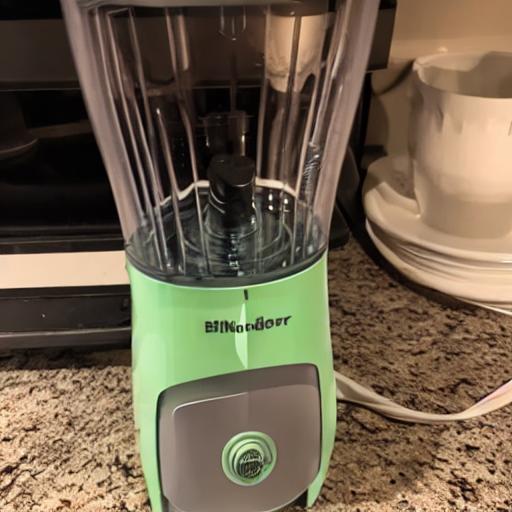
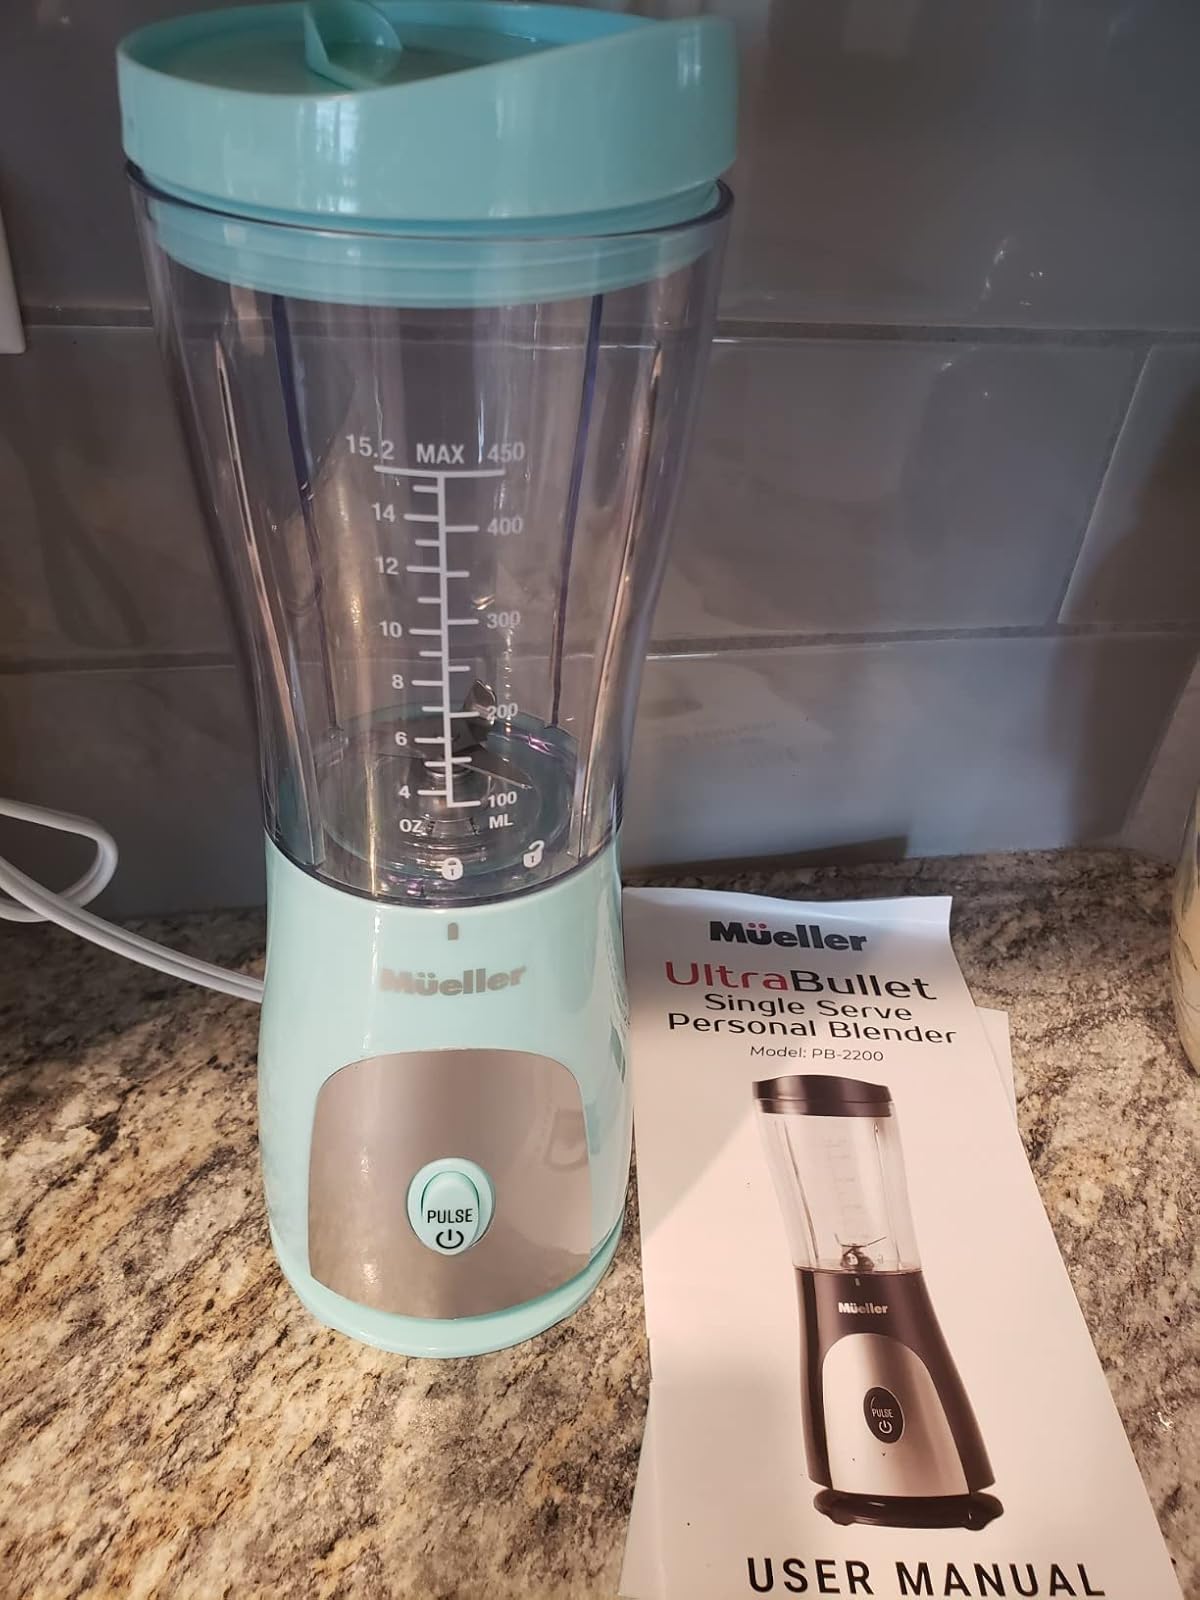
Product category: items_blender
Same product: no